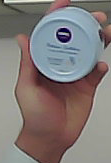
Product: nivea_baby